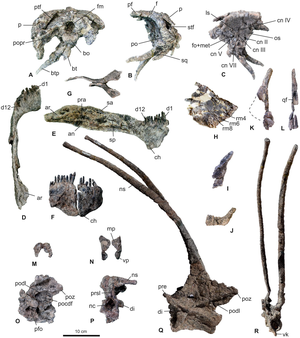
Bajadasaurus est un genre éteint de dinosaures sauropodes de la famille des dicraeosauridés qui a vécu au Crétacé inférieur dans la formation de Bajada Colorada, dans l'actuelle Patagonie. Il a été décrit en février 2019.